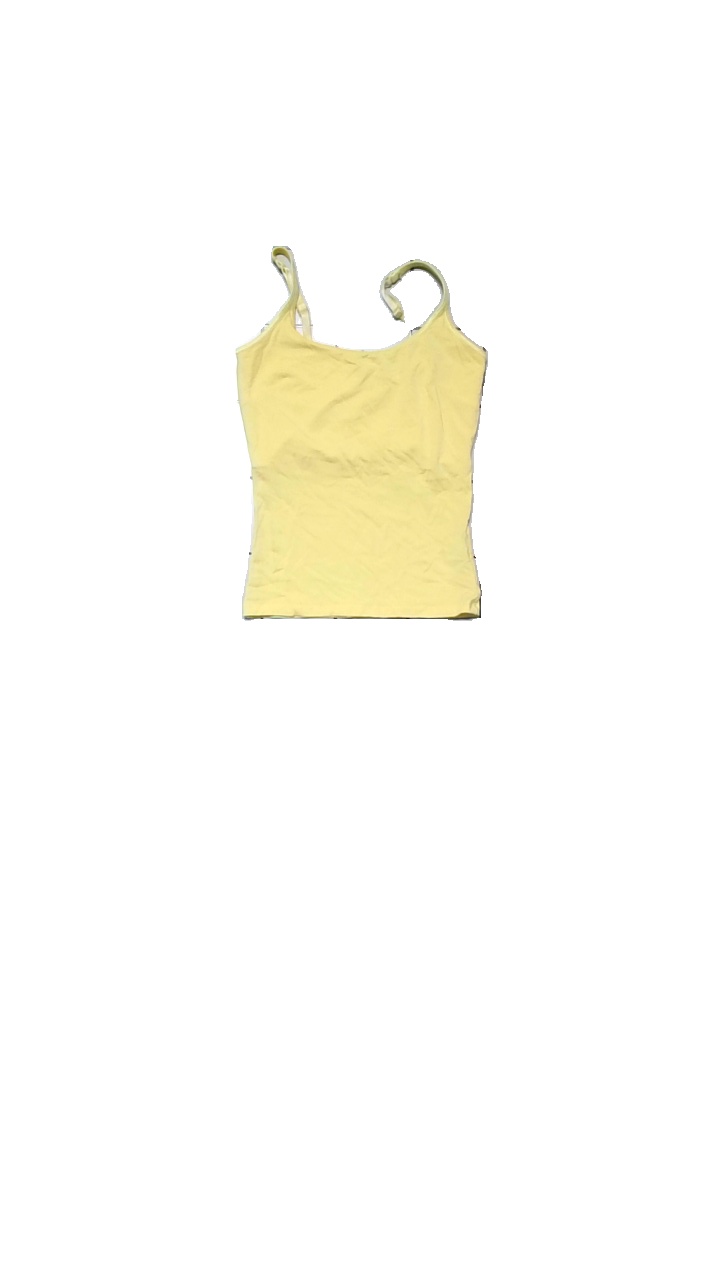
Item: Tank Top (Ladies)
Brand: Mq
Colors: Yellow
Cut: Regular, Tight, Cropped
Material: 90% lyocell, 10% elastane
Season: All
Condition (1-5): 4
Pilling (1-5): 2
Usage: Reuse
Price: <50